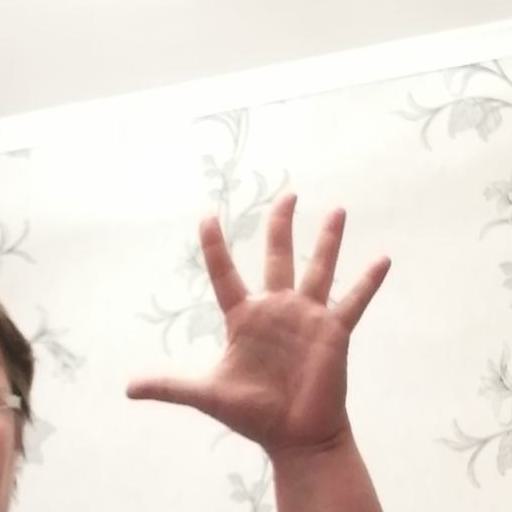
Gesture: palm